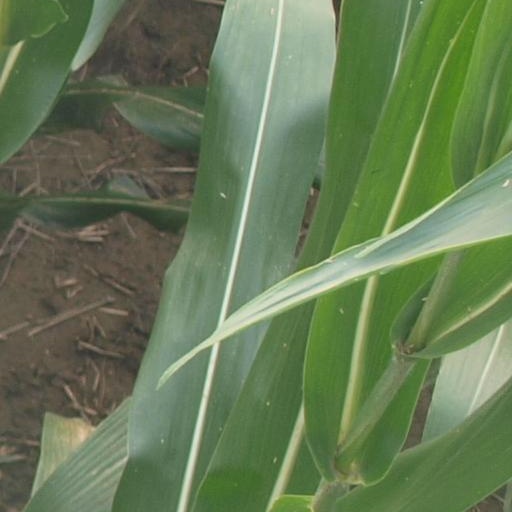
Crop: maize; corn